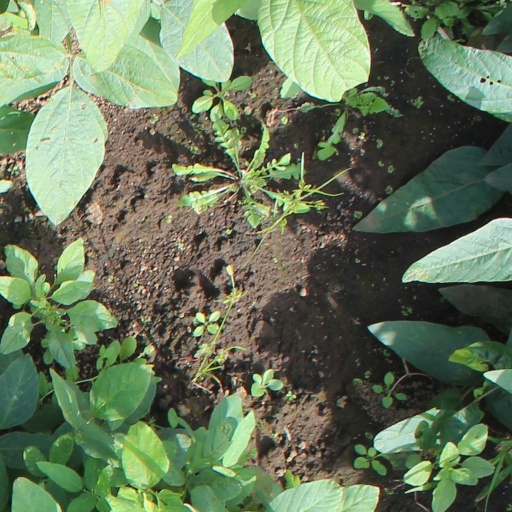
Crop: soybean